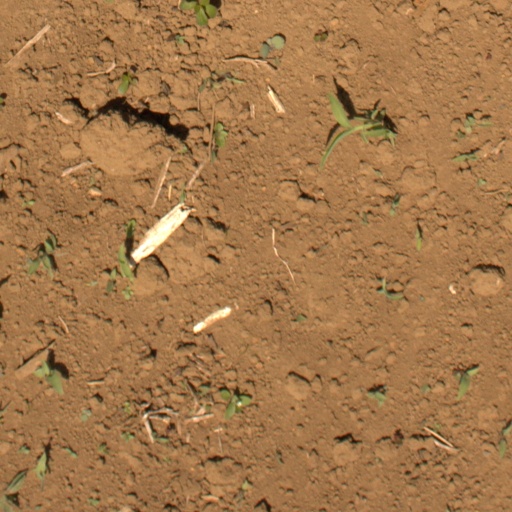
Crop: Jerusalem artichoke